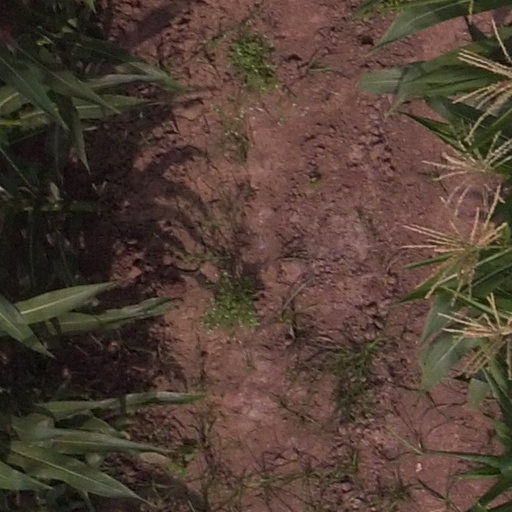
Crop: maize; corn